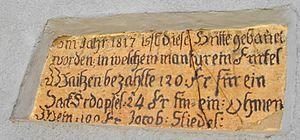
Inscription sur un mur (Heiligenstein, Bas-Rhin) rappelant la terrible année de la faim 1816.
Cette page concerne l'année 1817 du calendrier grégorien.
L’année sans été est celle de 1816 pendant laquelle des perturbations sévères du climat détruisirent les récoltes en Europe septentrionale, dans l'Est du Canada et dans le Nord-Est des États-Unis. L'historien John D. Post y voit la dernière grande crise de subsistance dans le monde occidental. Elle a été provoquée par un hiver volcanique dû principalement à l'éruption du volcan indonésien Tambora en 1815.